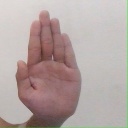
अक्षर: ध